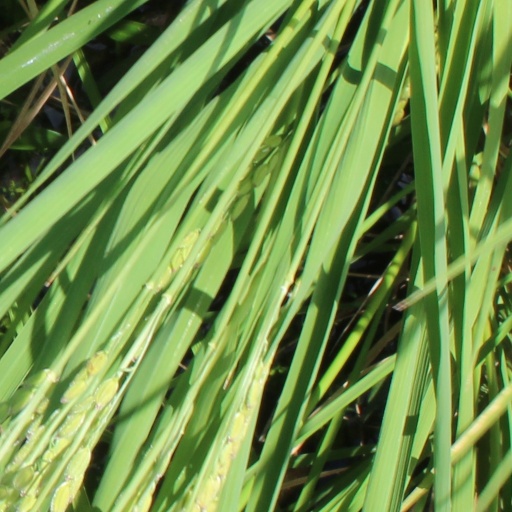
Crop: rice